Gorges family

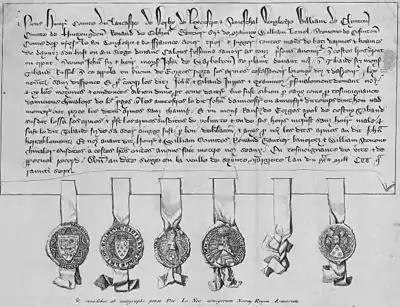
Award of a court of honour convened before Calais in 1347 in the matter of Warbleton vs. Gorges. MS Ashmole 1137, f.143r, Bodleian Library

In 1341 Theobald Russell "de Gorges” adopted the Gorges arms used by his uncle and grandfather, that is to say, those taken from their de Morville heiress who brought them Wraxall. In 1347 he was challenged by Sir John Warbleton (or Warburton), a knight from Cheshire who happened to be serving with him at the Siege of Calais, who noticed they both bore the same arms on their shields, "Lozengy or and azure" (a field of gold and blue lozenges). The case was brought before a court of honour convened at Calais and presided over by Henry of Grosmont, Earl of Lancaster which adjudged on 19 July 1347 the disputed arms to Warbleton. Theobald Russell "de Gorges" thus added a "chevron gules" (red chevron) to the de Morville arms as a difference, in order not to contravene the judgement. Thus the new Gorges arms, known as "Gorges Modern", became "Lozengy or and azure, a chevron gules", and one of the more celebrated and historic heraldic cases heard in a military court was recorded. This coat of arms was afterwards used by Sir Ferdinando Gorges. The ancient Gorges canting arms of "Argent, a gurges azure", being a blue whirlpool on a white (or silver) background, "gurges" signifying in Latin a Whirlpool, had been retained some generations before by the senior Gorges line seated at Tamerton Foliot, Devon, the cadet line having married the de Morville heiress.